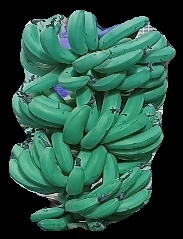
Variety: pachbale
Grade: grade3